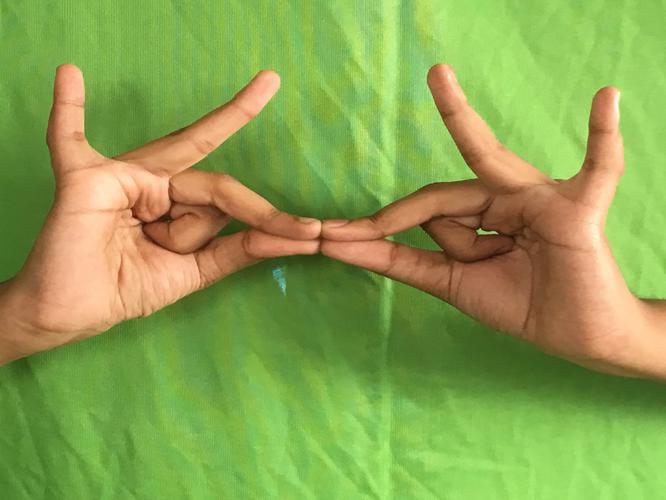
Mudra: Sakata
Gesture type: double_hand